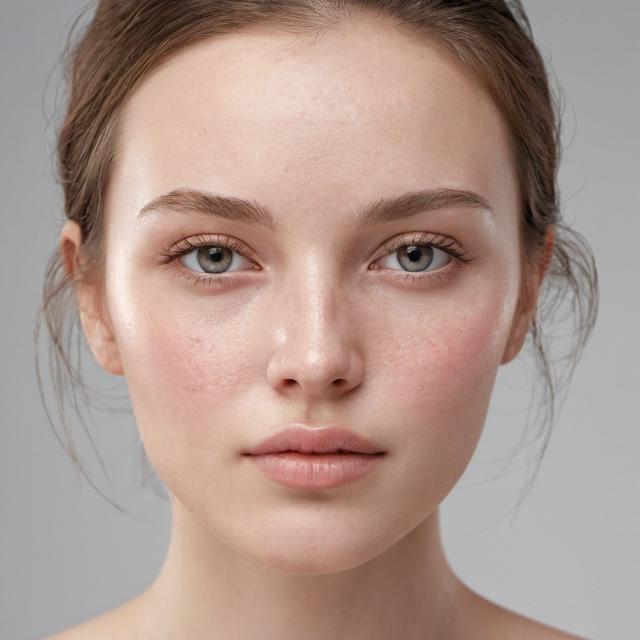
Portrait style: Real Portrait